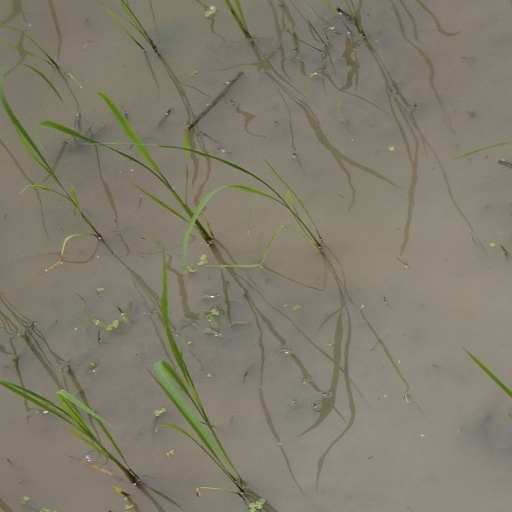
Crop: rice